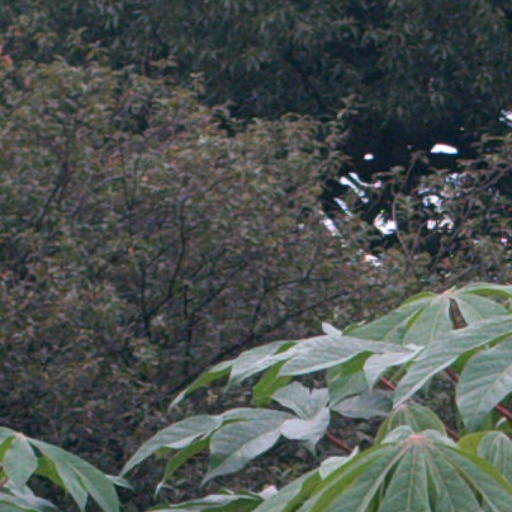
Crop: cassava